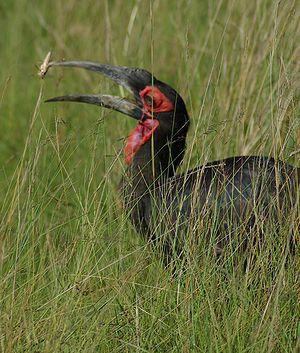
La réserve nationale du Masai Mara est une réserve nationale située au sud-ouest du Kenya. C'est le prolongement naturel du parc national du Serengeti situé en Tanzanie. Elle tient son nom de la tribu qui vit sur ses terres, les Masaïs, et de la rivière qui la traverse, la Mara. C'est dans ce parc qu'a été tourné le film Félins.